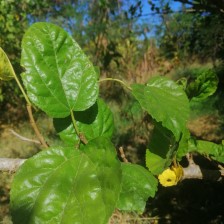
Variety: BlackAustralia